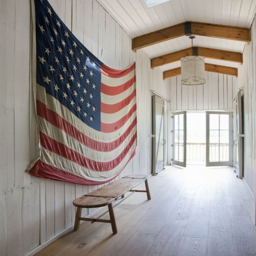
i bought a large antique flag at an auction , i like this chic idea of hanging it on a wall .